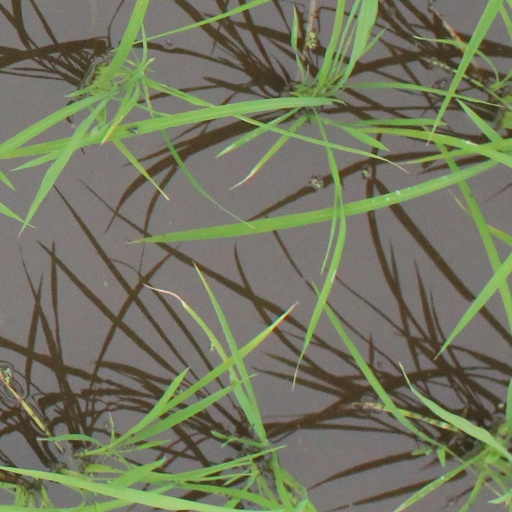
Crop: rice